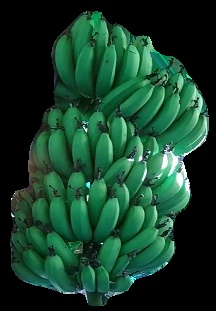
Variety: pachbale
Grade: grade1